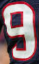
Number: 9